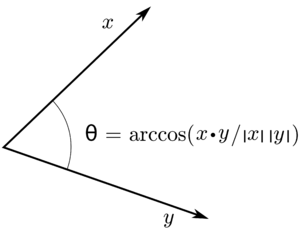
Euklidisk rum / Euklidisk struktur
Vinklen mellem vektorer fremkommer ved brug af det indre produkt
Omkring 300 fvt. gennemførte den græske matematiker Euklid et omfattende studium af relationerne mellem afstande og vinkler; først i planen og derefter i rummet. Et eksempel på en sådan relation er, at summen af vinklerne i en trekant altid er 180 grader. I dag kendes denne samling relationer som to- eller tre-dimensional euklidisk geometri.